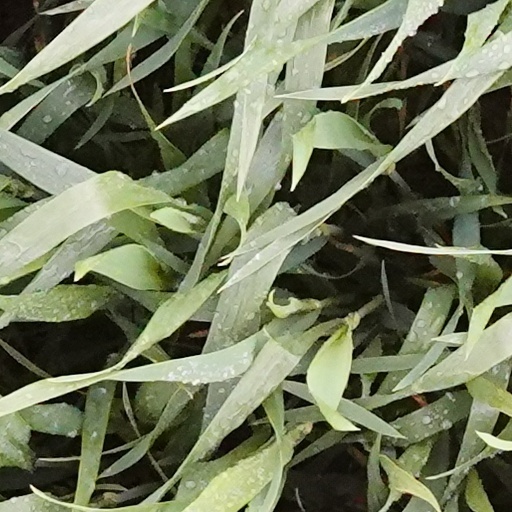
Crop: wheat